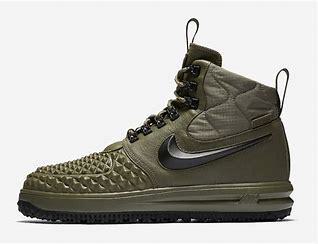
Brand: Nike
Model: Lunar Force 1 Duckboot